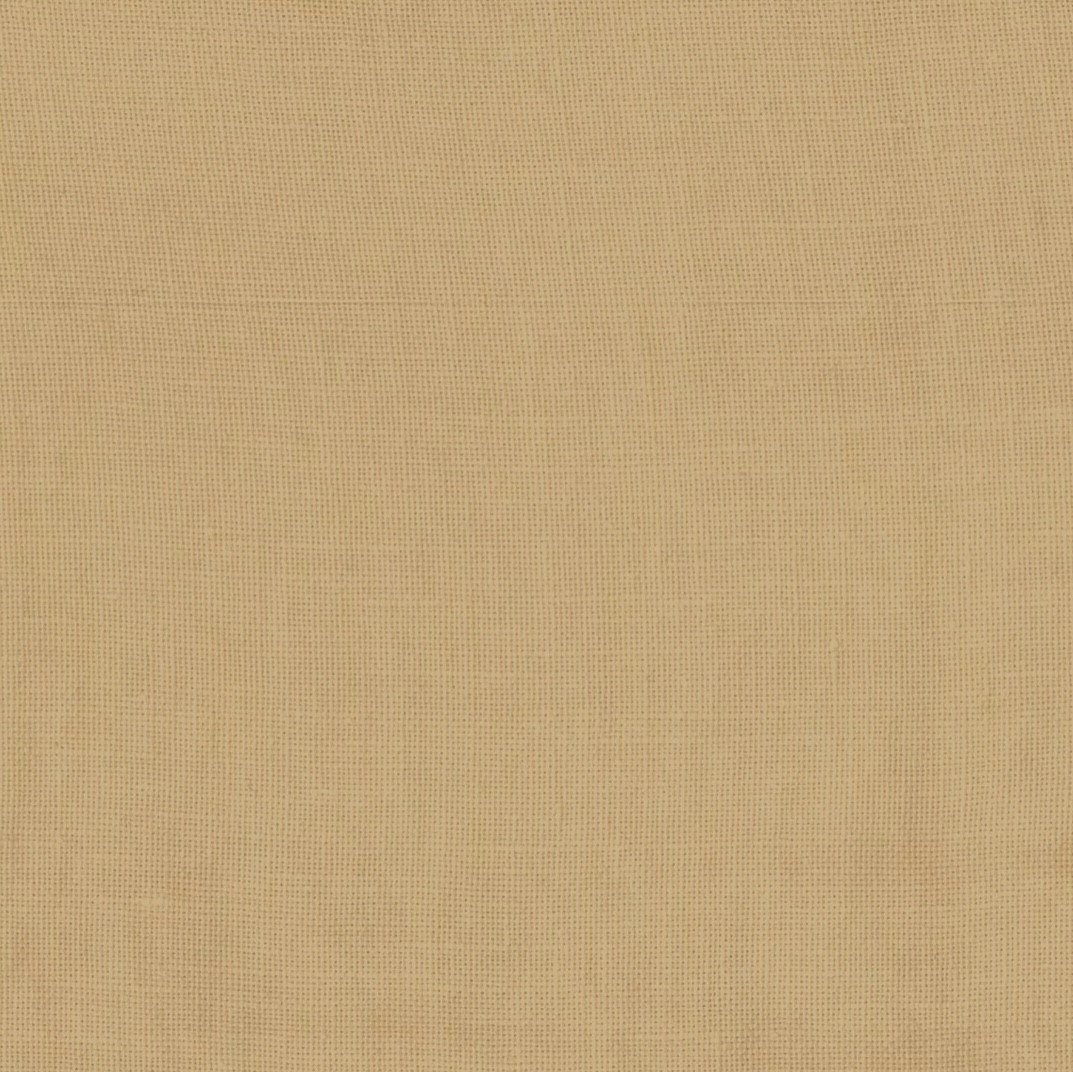
Fabric Swatch - Ochre Linen
A finishing touch like a cushion cover can really make or break the final design, style and feel of a space. A fabric swatch can help finalise a confident decision to ensure colour and texture work to unify the room. Help ease your hesitations by ordering a fabric swatch to see and feel before your purchase. Swatches are approximately 18 x 13cm a piece.
Brand: k a p designs
Category: Hardware > Building Consumables > Wall Patching Compounds & Plaster > Polyurethane Alkyds